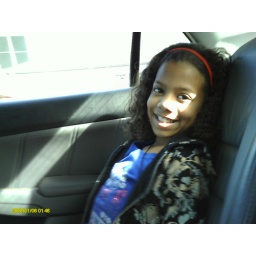
my bff sis sierra in my granmas car cause she wascoming over my house